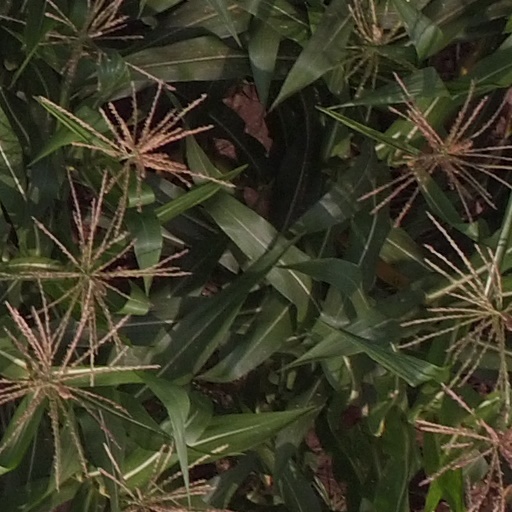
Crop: maize; corn